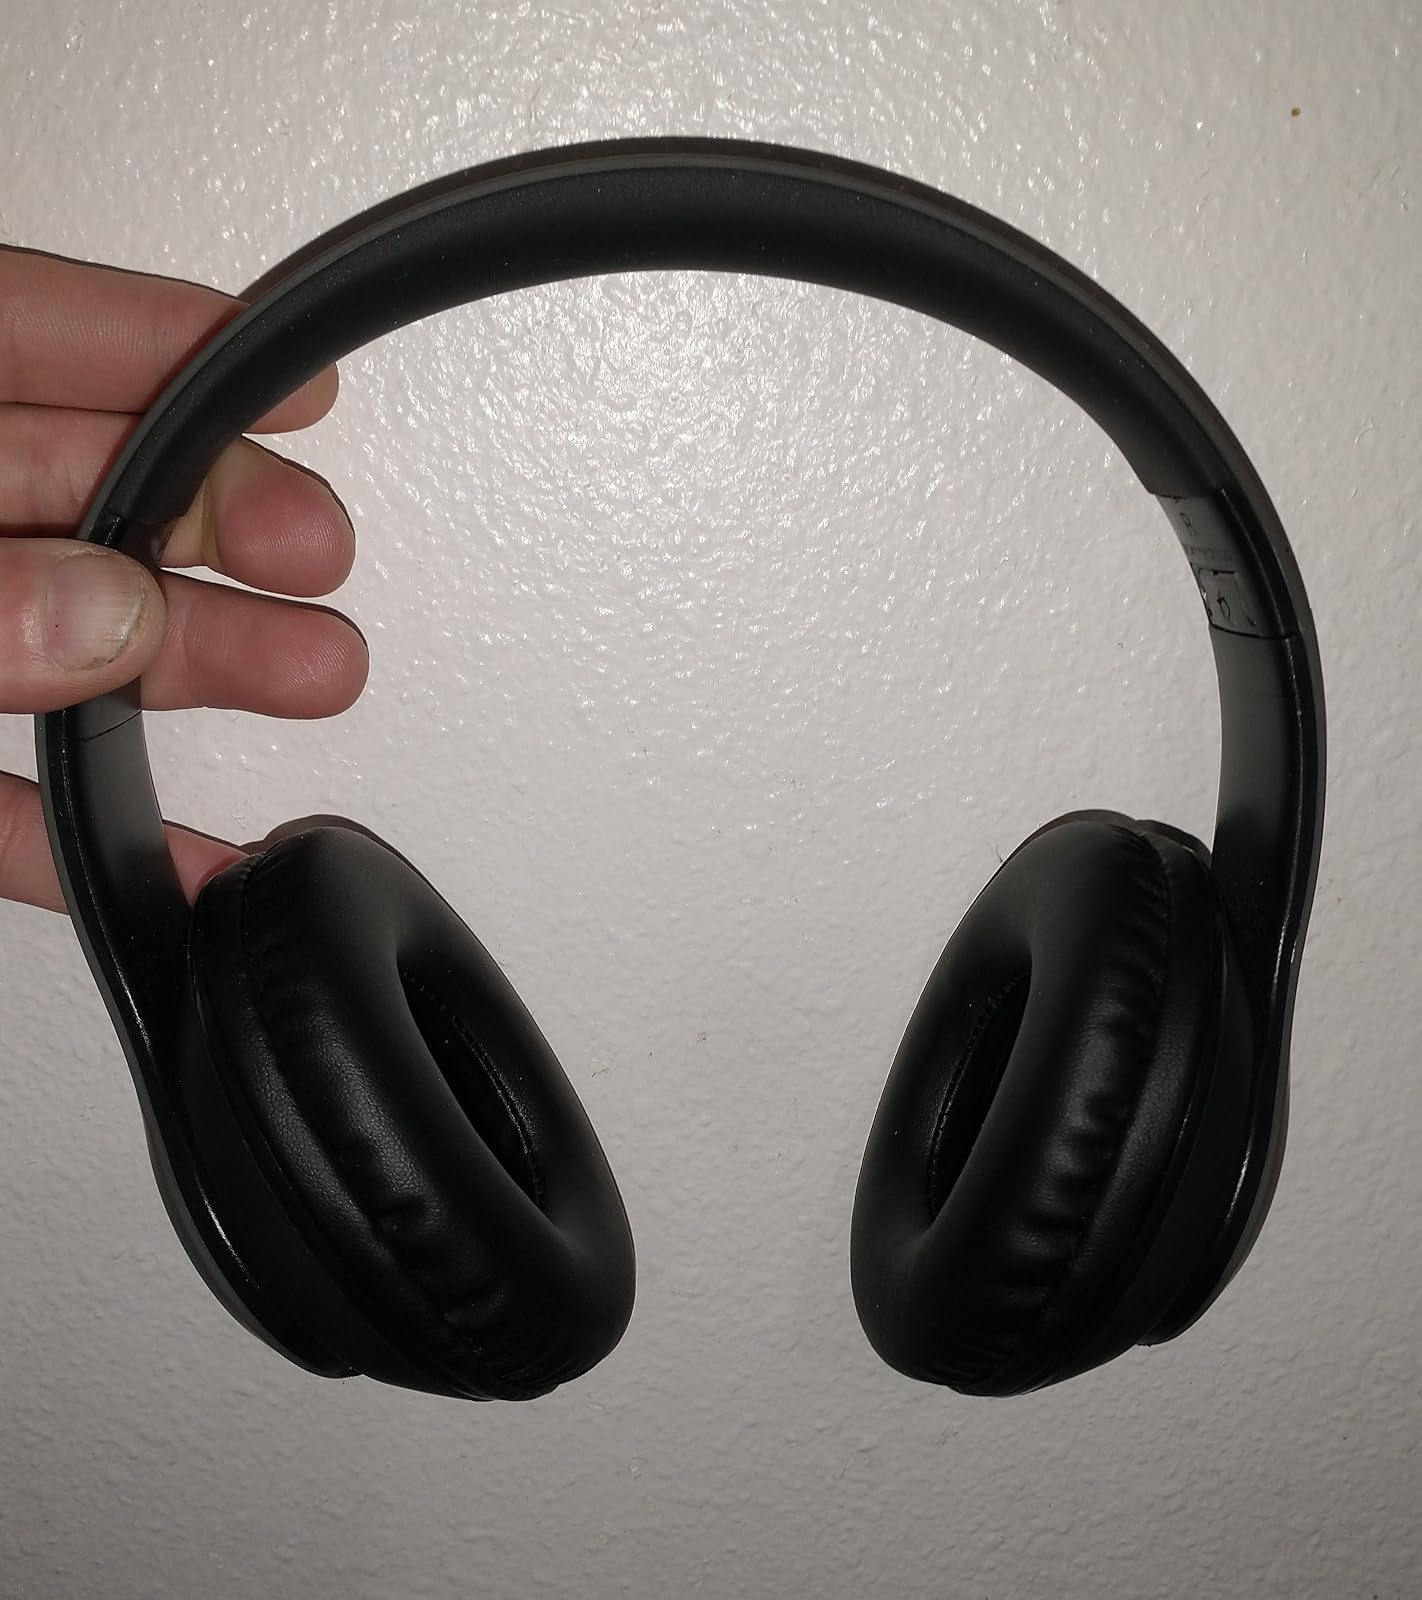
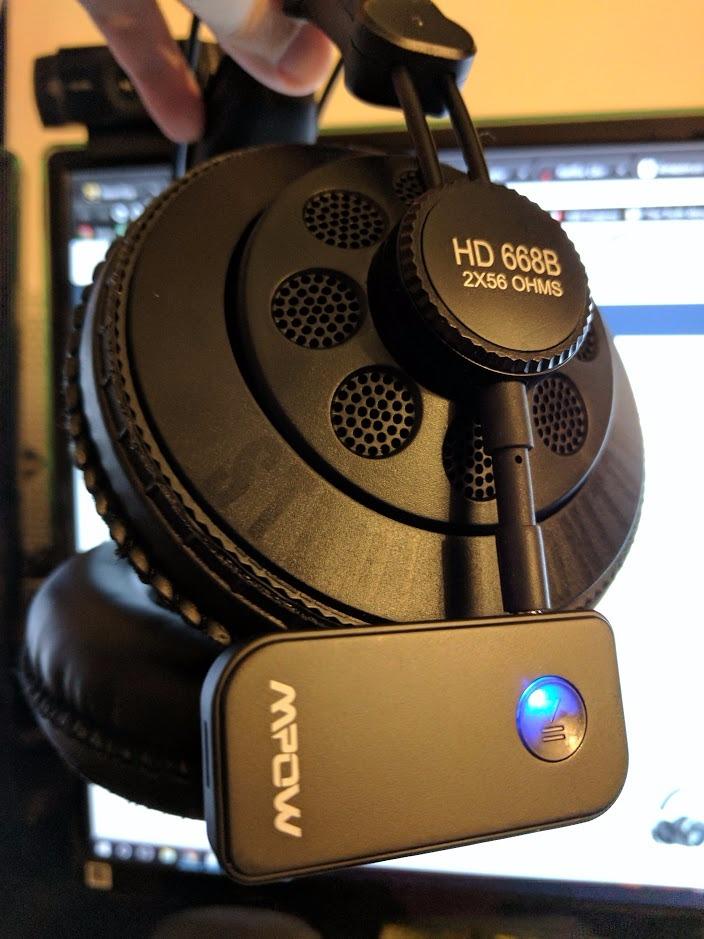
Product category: headphones
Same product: no